Ricardo Lozano Picón

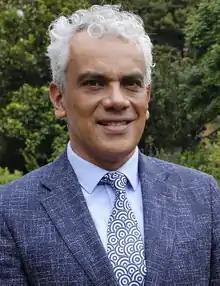

Ricardo José Lozano Picón (born 17 December 1968) is a Colombian geologist and politician who was the Minister of Environment and Sustainable Development from 2018 to 2020. He has also served as Director of the Institute of Hydrology, Meteorology and Environmental Studies from 2008 to 2013.